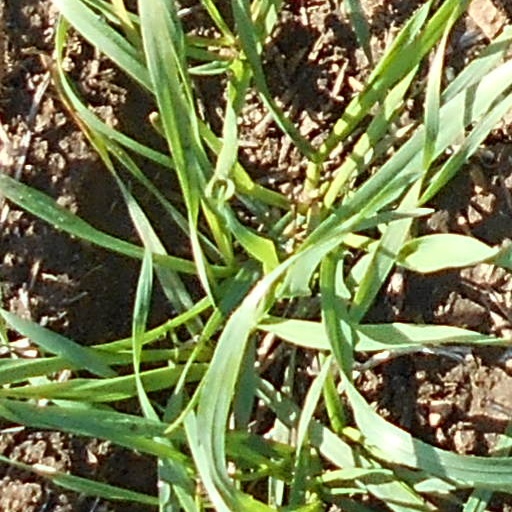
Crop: wheat